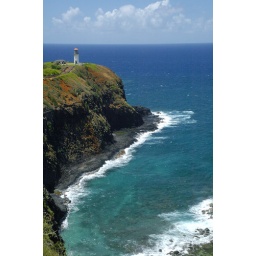
A lighthouse at the end of a peninsula, near a bird sanctuary on Kauai